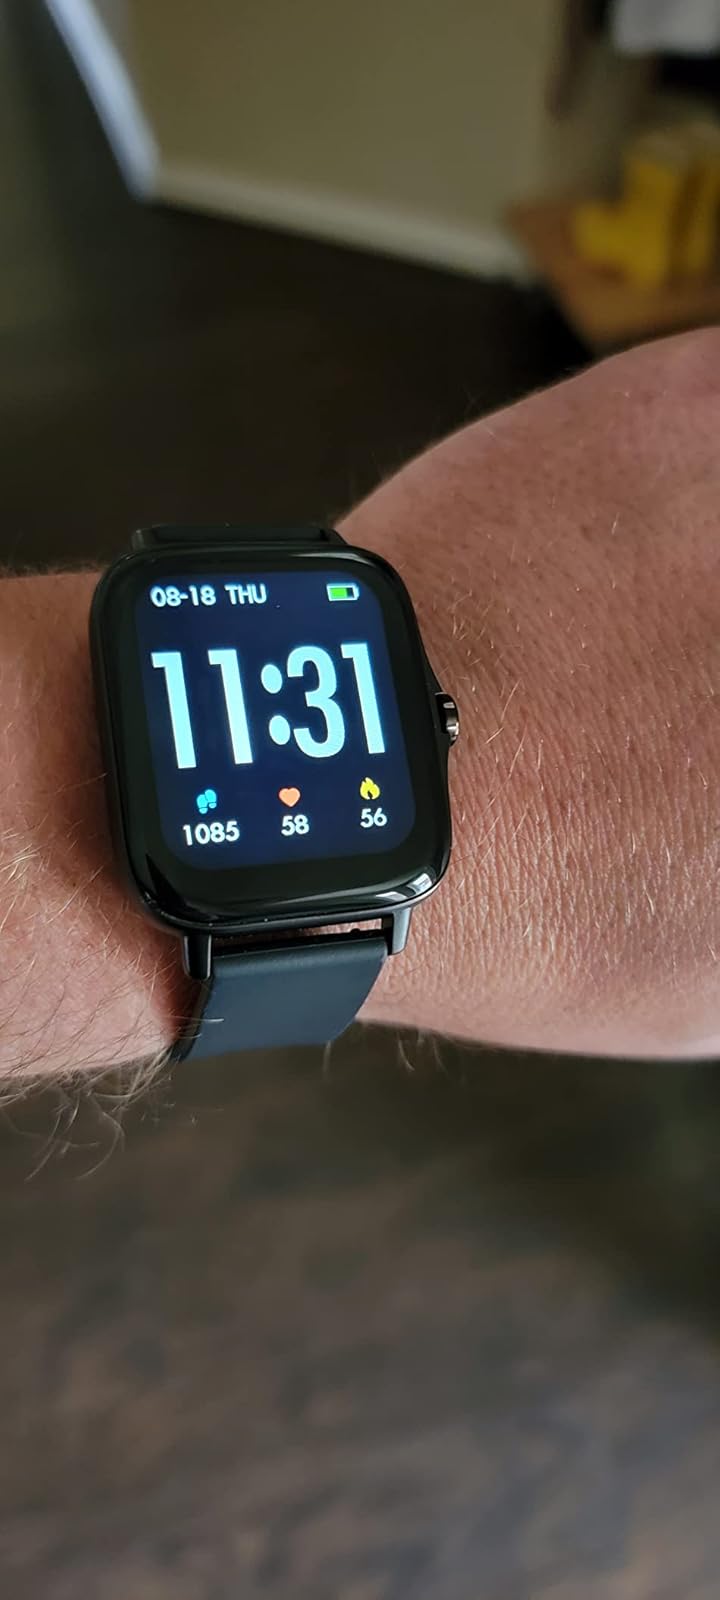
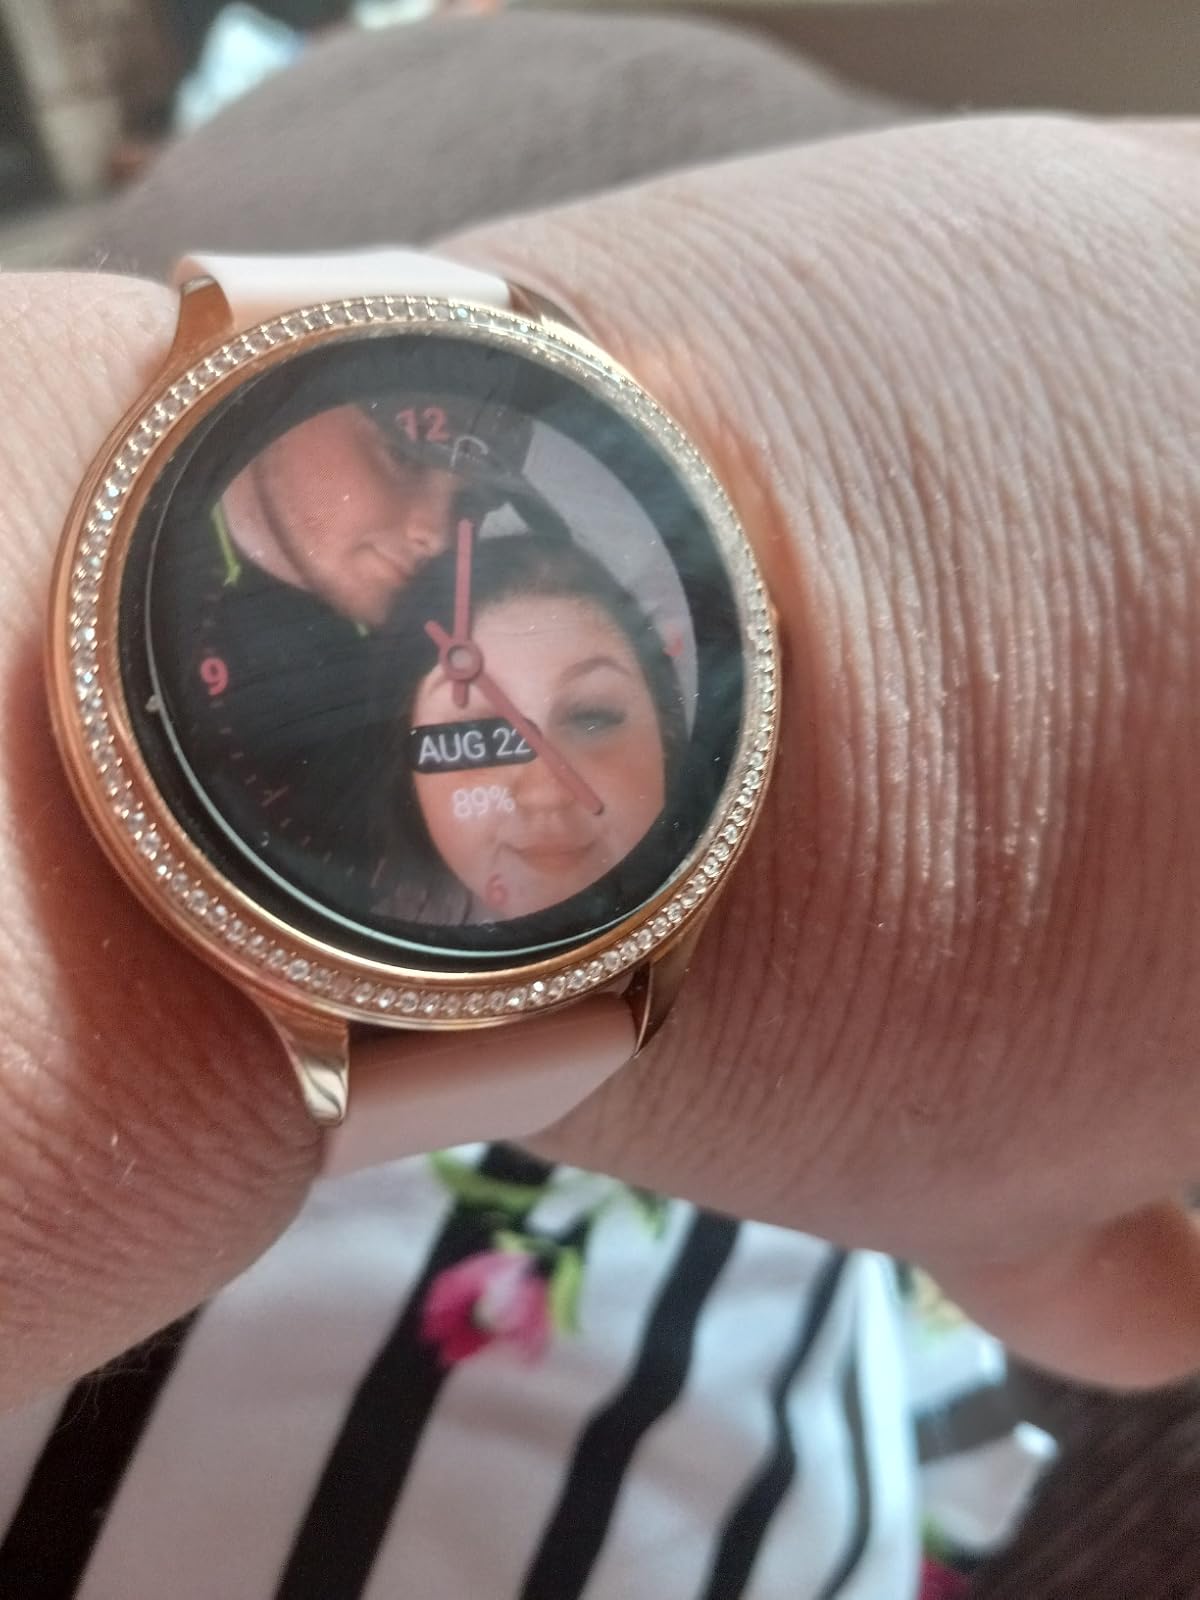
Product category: smartwatch
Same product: no